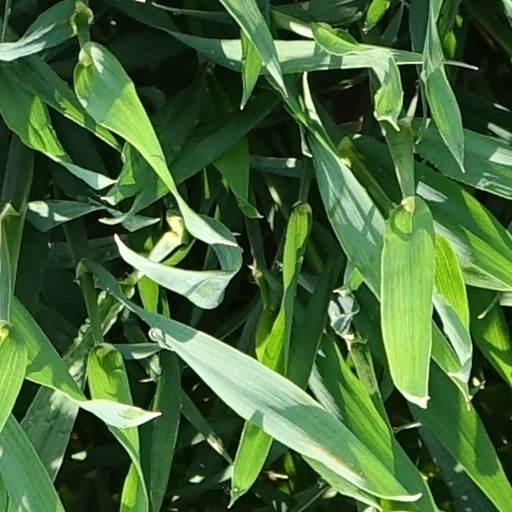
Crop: wheat